1919 World Series

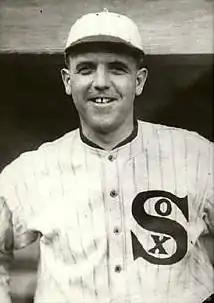
Eddie Cicotte

The Reds' greatest star was center fielder Edd Roush, who led the league in hitting at .321 and, like the White Sox's Jackson, was in the top five of their respective leagues in most important hitting categories. Third baseman Heinie Groh was the other great hitter on the team at .310 with a .392 on-base percentage and 79 runs scored. Slick-fielding first baseman Jake Daubert, a two-time National League batting champion with Brooklyn earlier in the decade, also scored 79 runs and hit .276, while catcher Ivey Wingo hit .273. The rest of the team was unheralded, including second baseman Morrie Rath, a .264 hitter with no power but a good on-base percentage, and shortstop Larry Kopf, a .270 singles hitter. The corner outfielders were decidedly weaker hitters, with former Phillies star left fielder Sherry Magee's .215 in 56 games and right fielder Earle "Greasy" Neale's .242 with little power. This would prompt Moran to start rookie Pat Duncan in left field in the 1919 series.